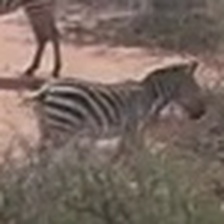
Pose orientation: right